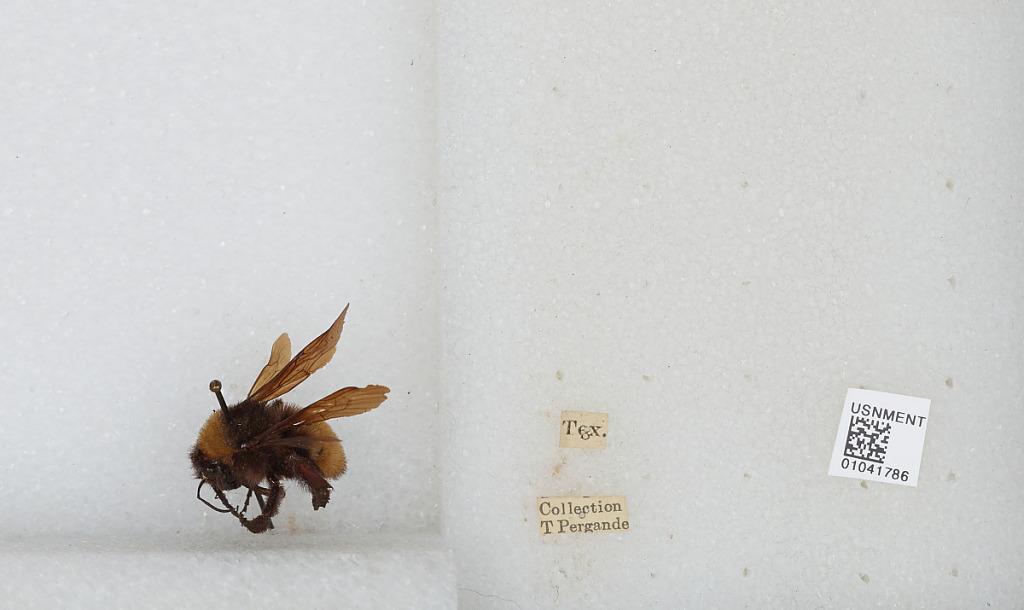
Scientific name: Bombus sp.
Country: United States
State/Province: Texas